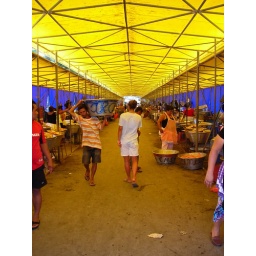
Mere in the La Libertad fish market